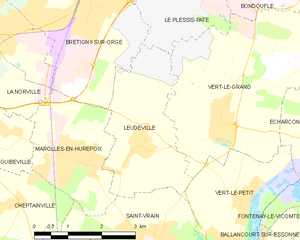
Carte des communes françaises Leudeville